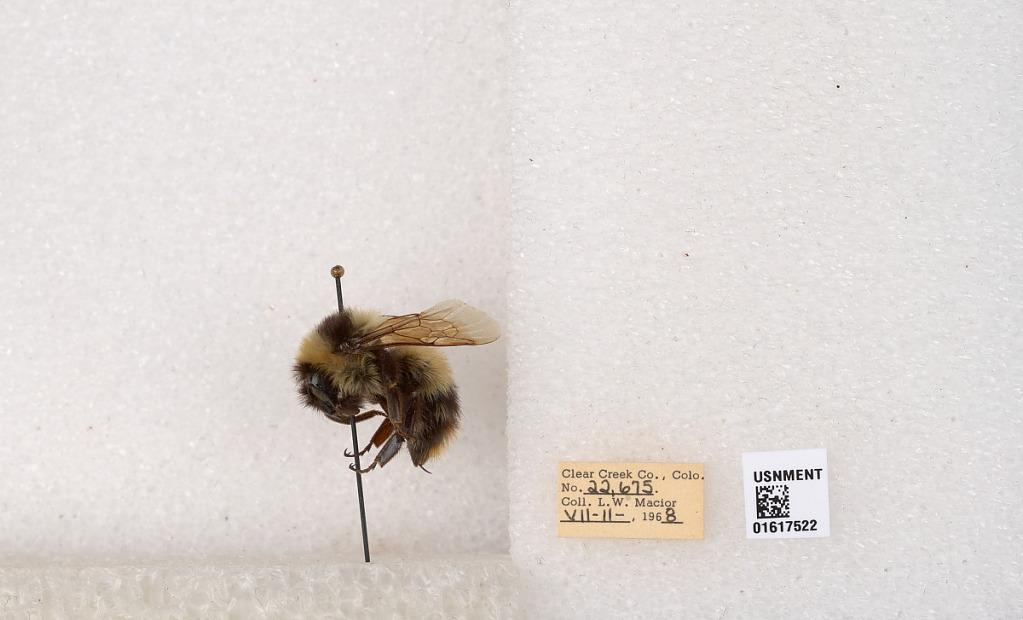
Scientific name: Bombus kirbyellus
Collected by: L. Macior
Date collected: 1968-7-11
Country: United States
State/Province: Colorado
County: Clear Creek
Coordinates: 39.6891, -105.644